C.D. Veracruz

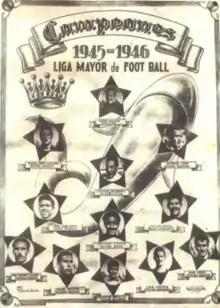
1945–46 championship club.

In the club's third year of existence in the 1945–46 tournament, the club went on to win 18 games with a record of 14 wins and 4 draws, managing to win 8 straight. The club scored 105 goals that year, leading the club in scoring was the Argentine Jorge Enrico followed by Raimundo González with 24. Luis de la Fuente was considered the club's best player because of his unique playing style.